Pierre Barrois

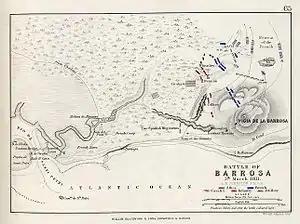
Map shows the Battle of Barrosa with the French in blue and the British in red.

Ruffin's division was in reserve at the Battle of Medellín on 29 March 1809. Late on 27 July at the Battle of Talavera, Victor ordered Ruffin's division to make a night attack on the British position. Only the 9th Light succeeded in reaching the crest of the hill, only to be driven off. The 24th and 96th lines got lost in the dark. Early in the morning of 28 July, Ruffin's division attacked again and was badly mauled, losing 1,300 men. In the afternoon, Ruffin's division advanced on the extreme right flank and was attacked by cavalry. The 1st Light Dragoons of the King's German Legion became disordered after riding into a hidden gully, then attacked the 24th Line which was formed in a square. The Germans were easily driven off. Barrois was appointed Baron of the Empire on 24 February 1809.